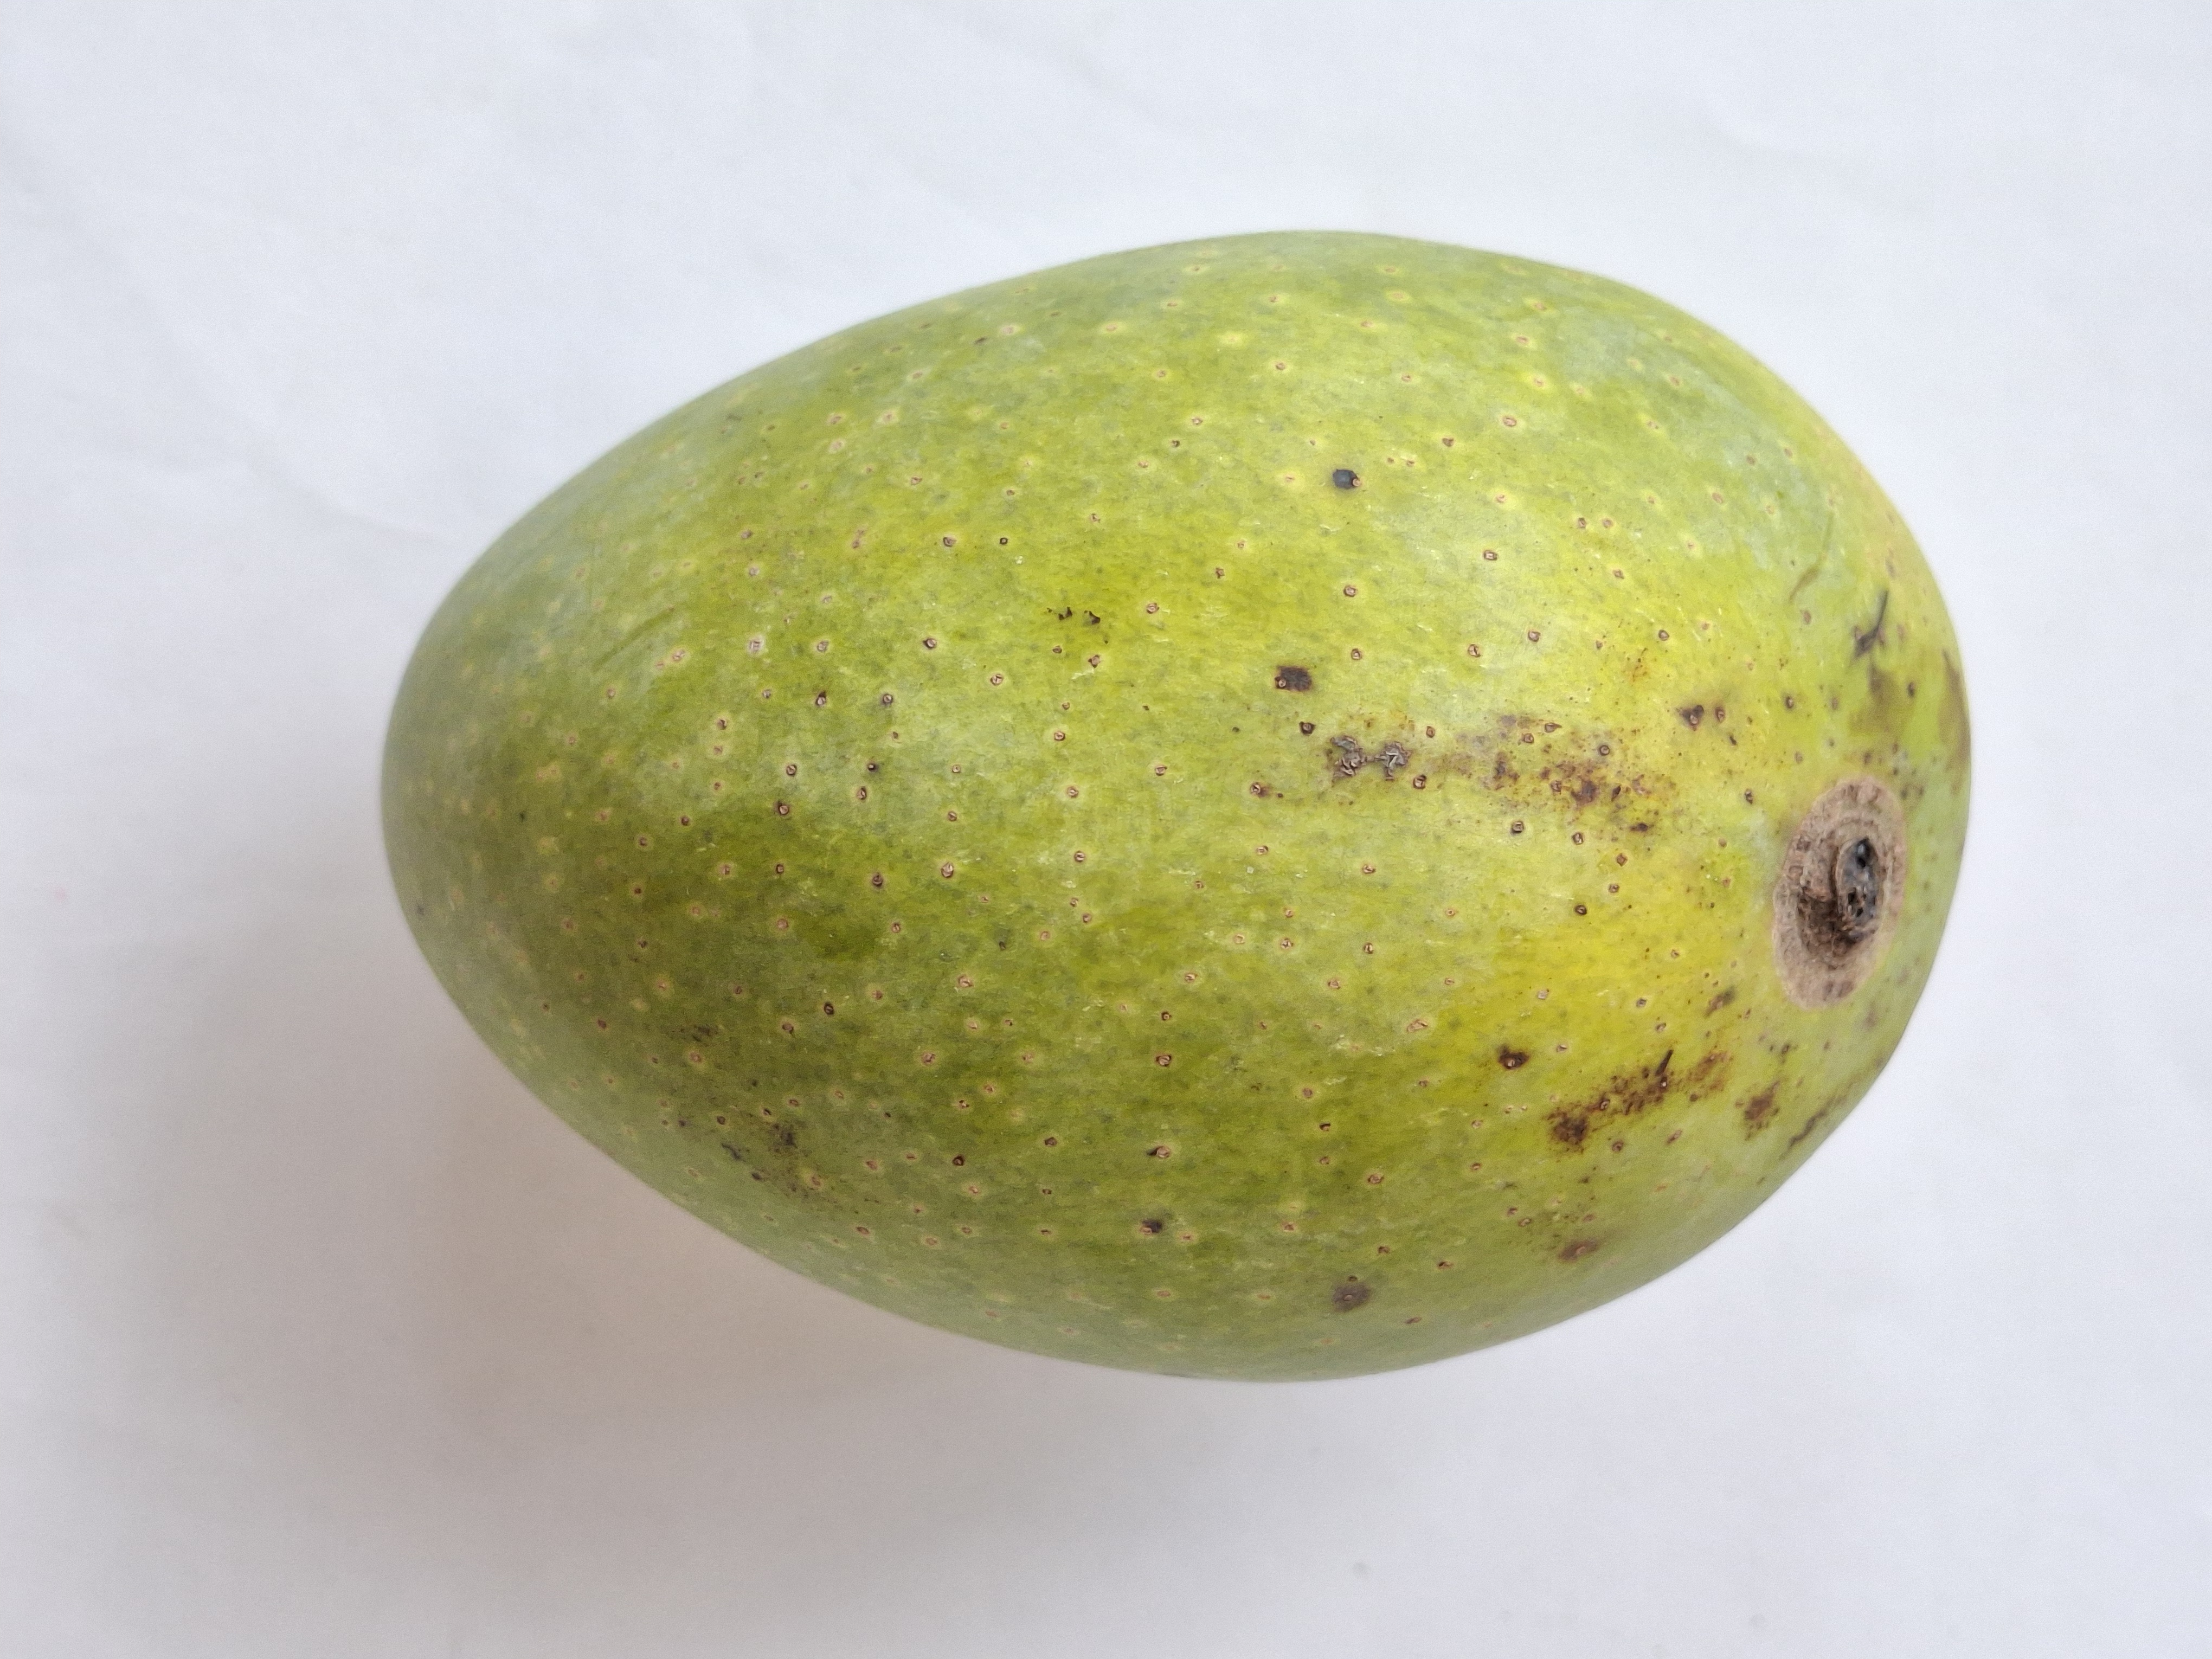
Mango variety: GopalBhog